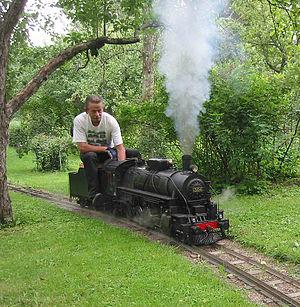
Le terme de vapeur vive désigne des modèles réduits de loisir ou d'étude, animés par une machine à vapeur.